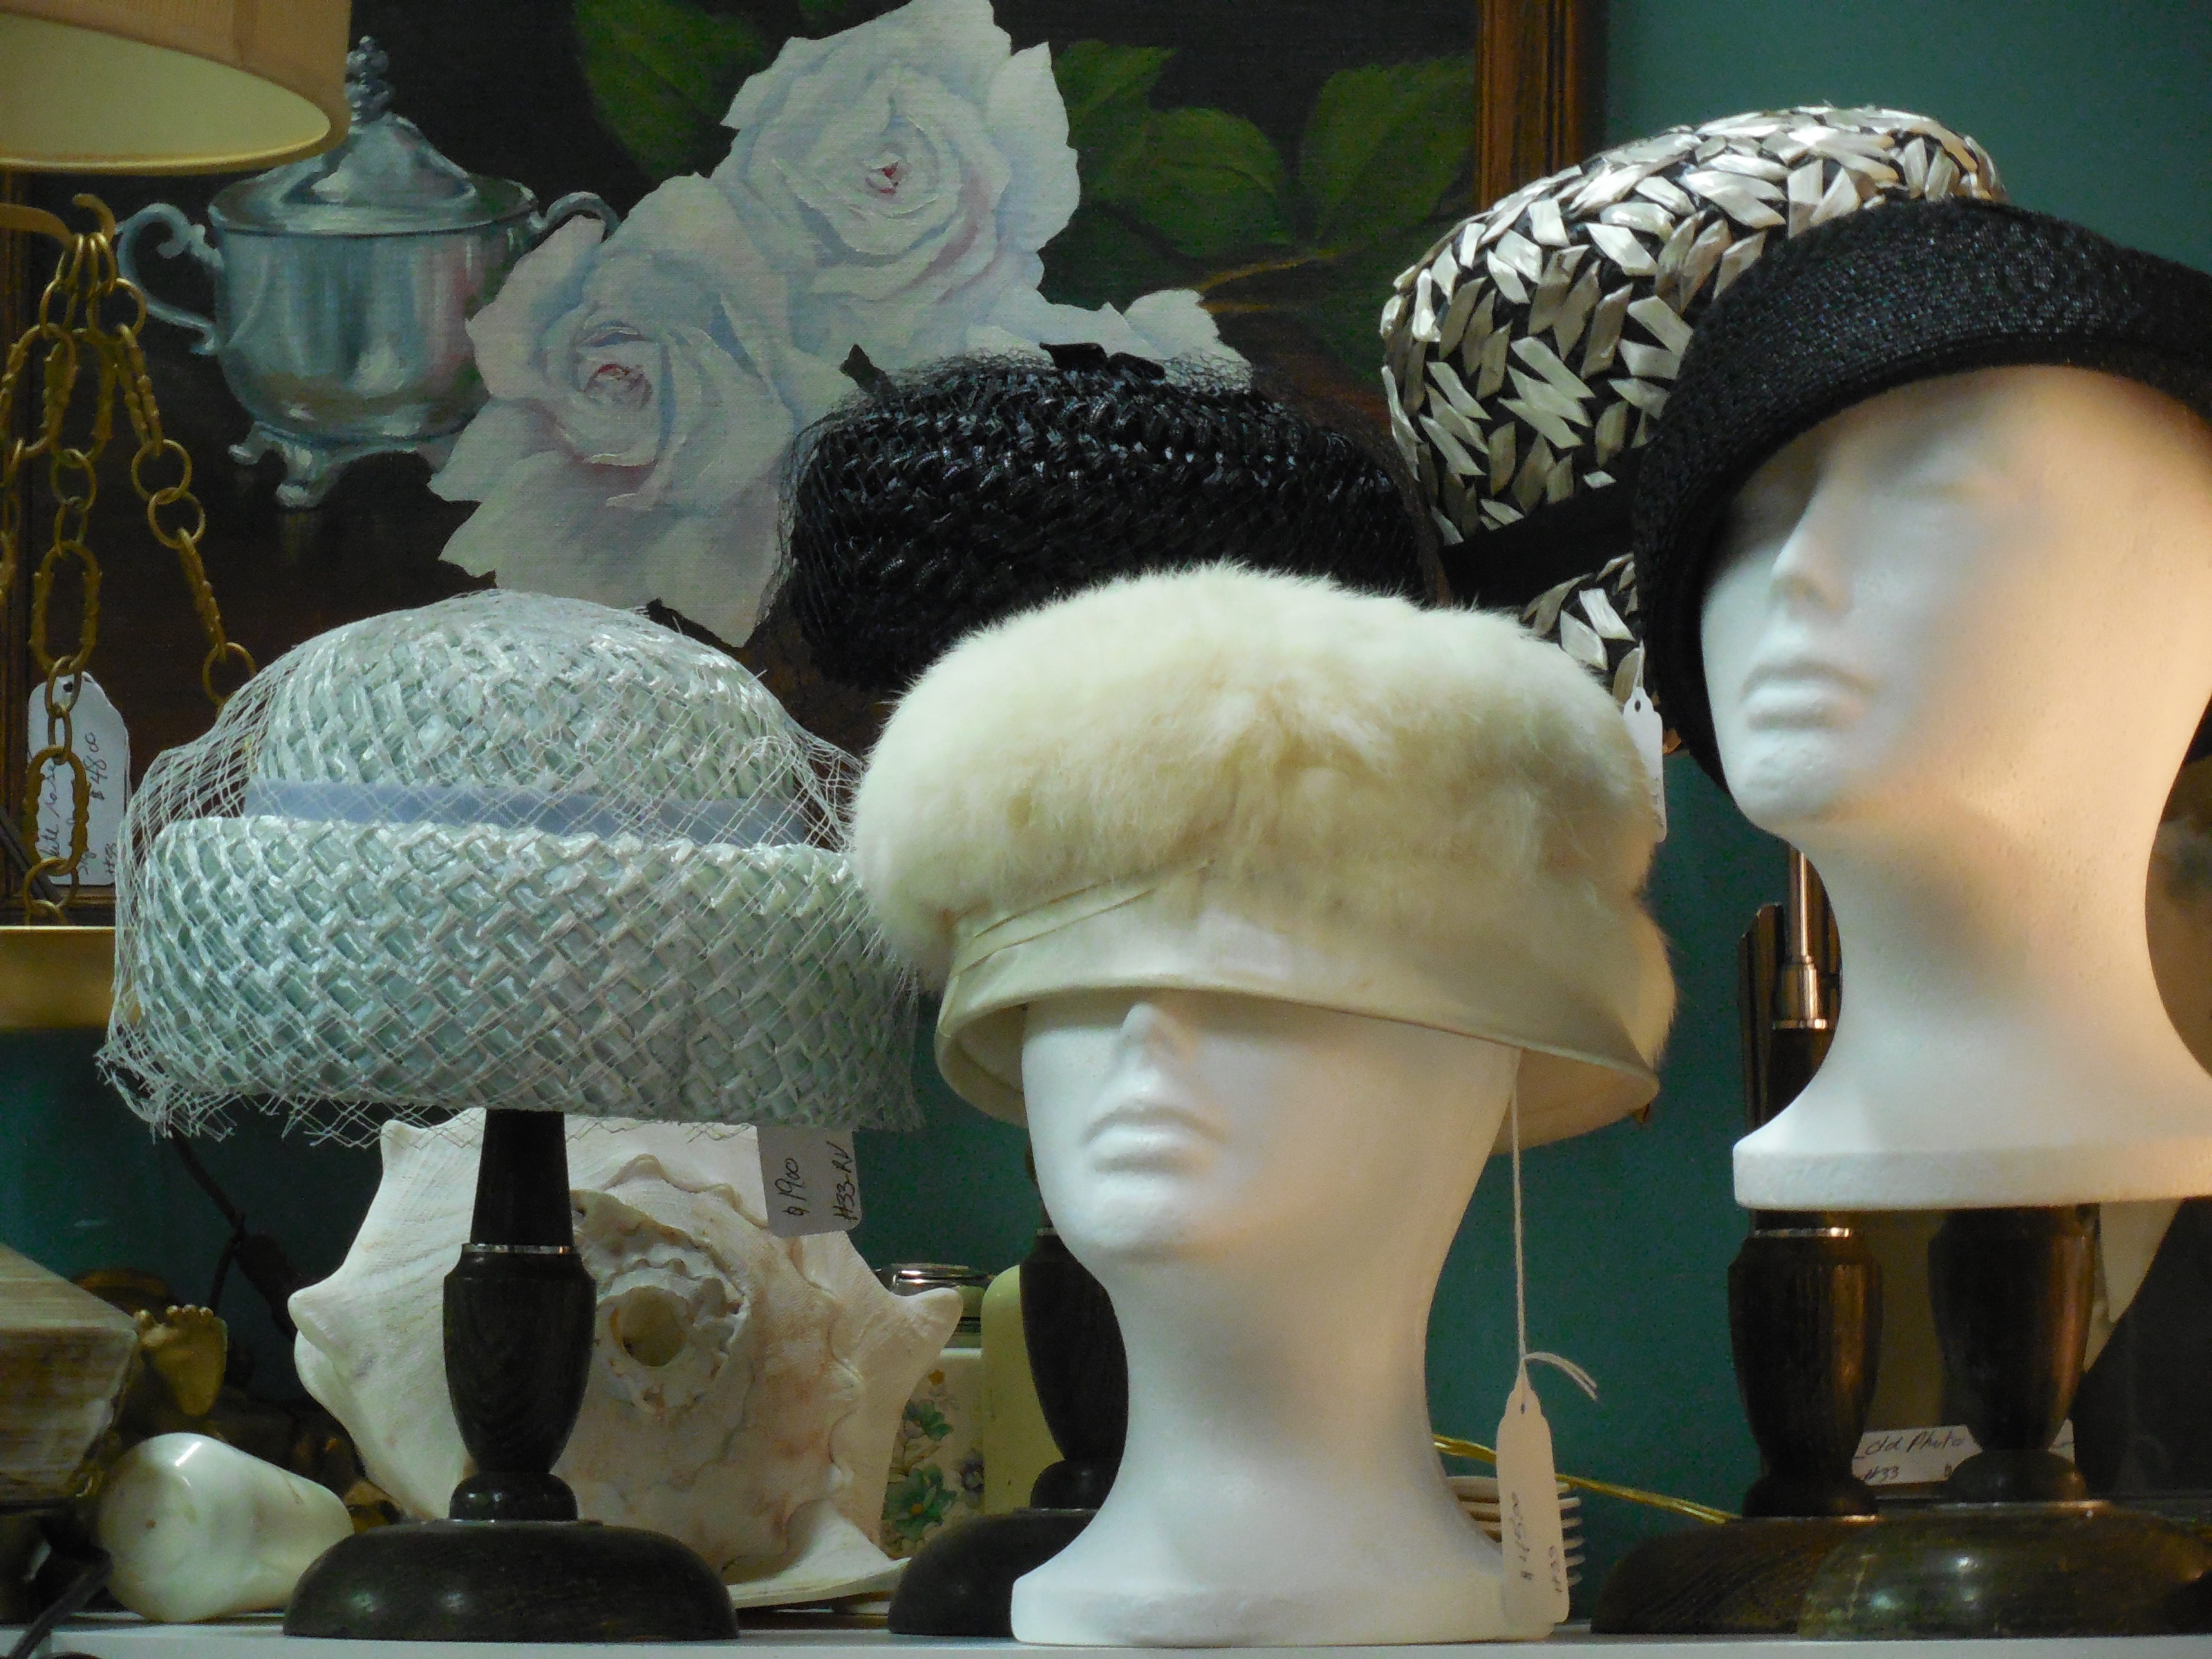
girl, woman, white, female, statue, shop, store, model, color, hat, fashion, clothing, black, colorful, toy, headgear, garment, boutique, mannequin, textile, sculpture, art, dress, design, display, apparel, cap, head, style, dummy, carving, clothes, elegance, retail, hats